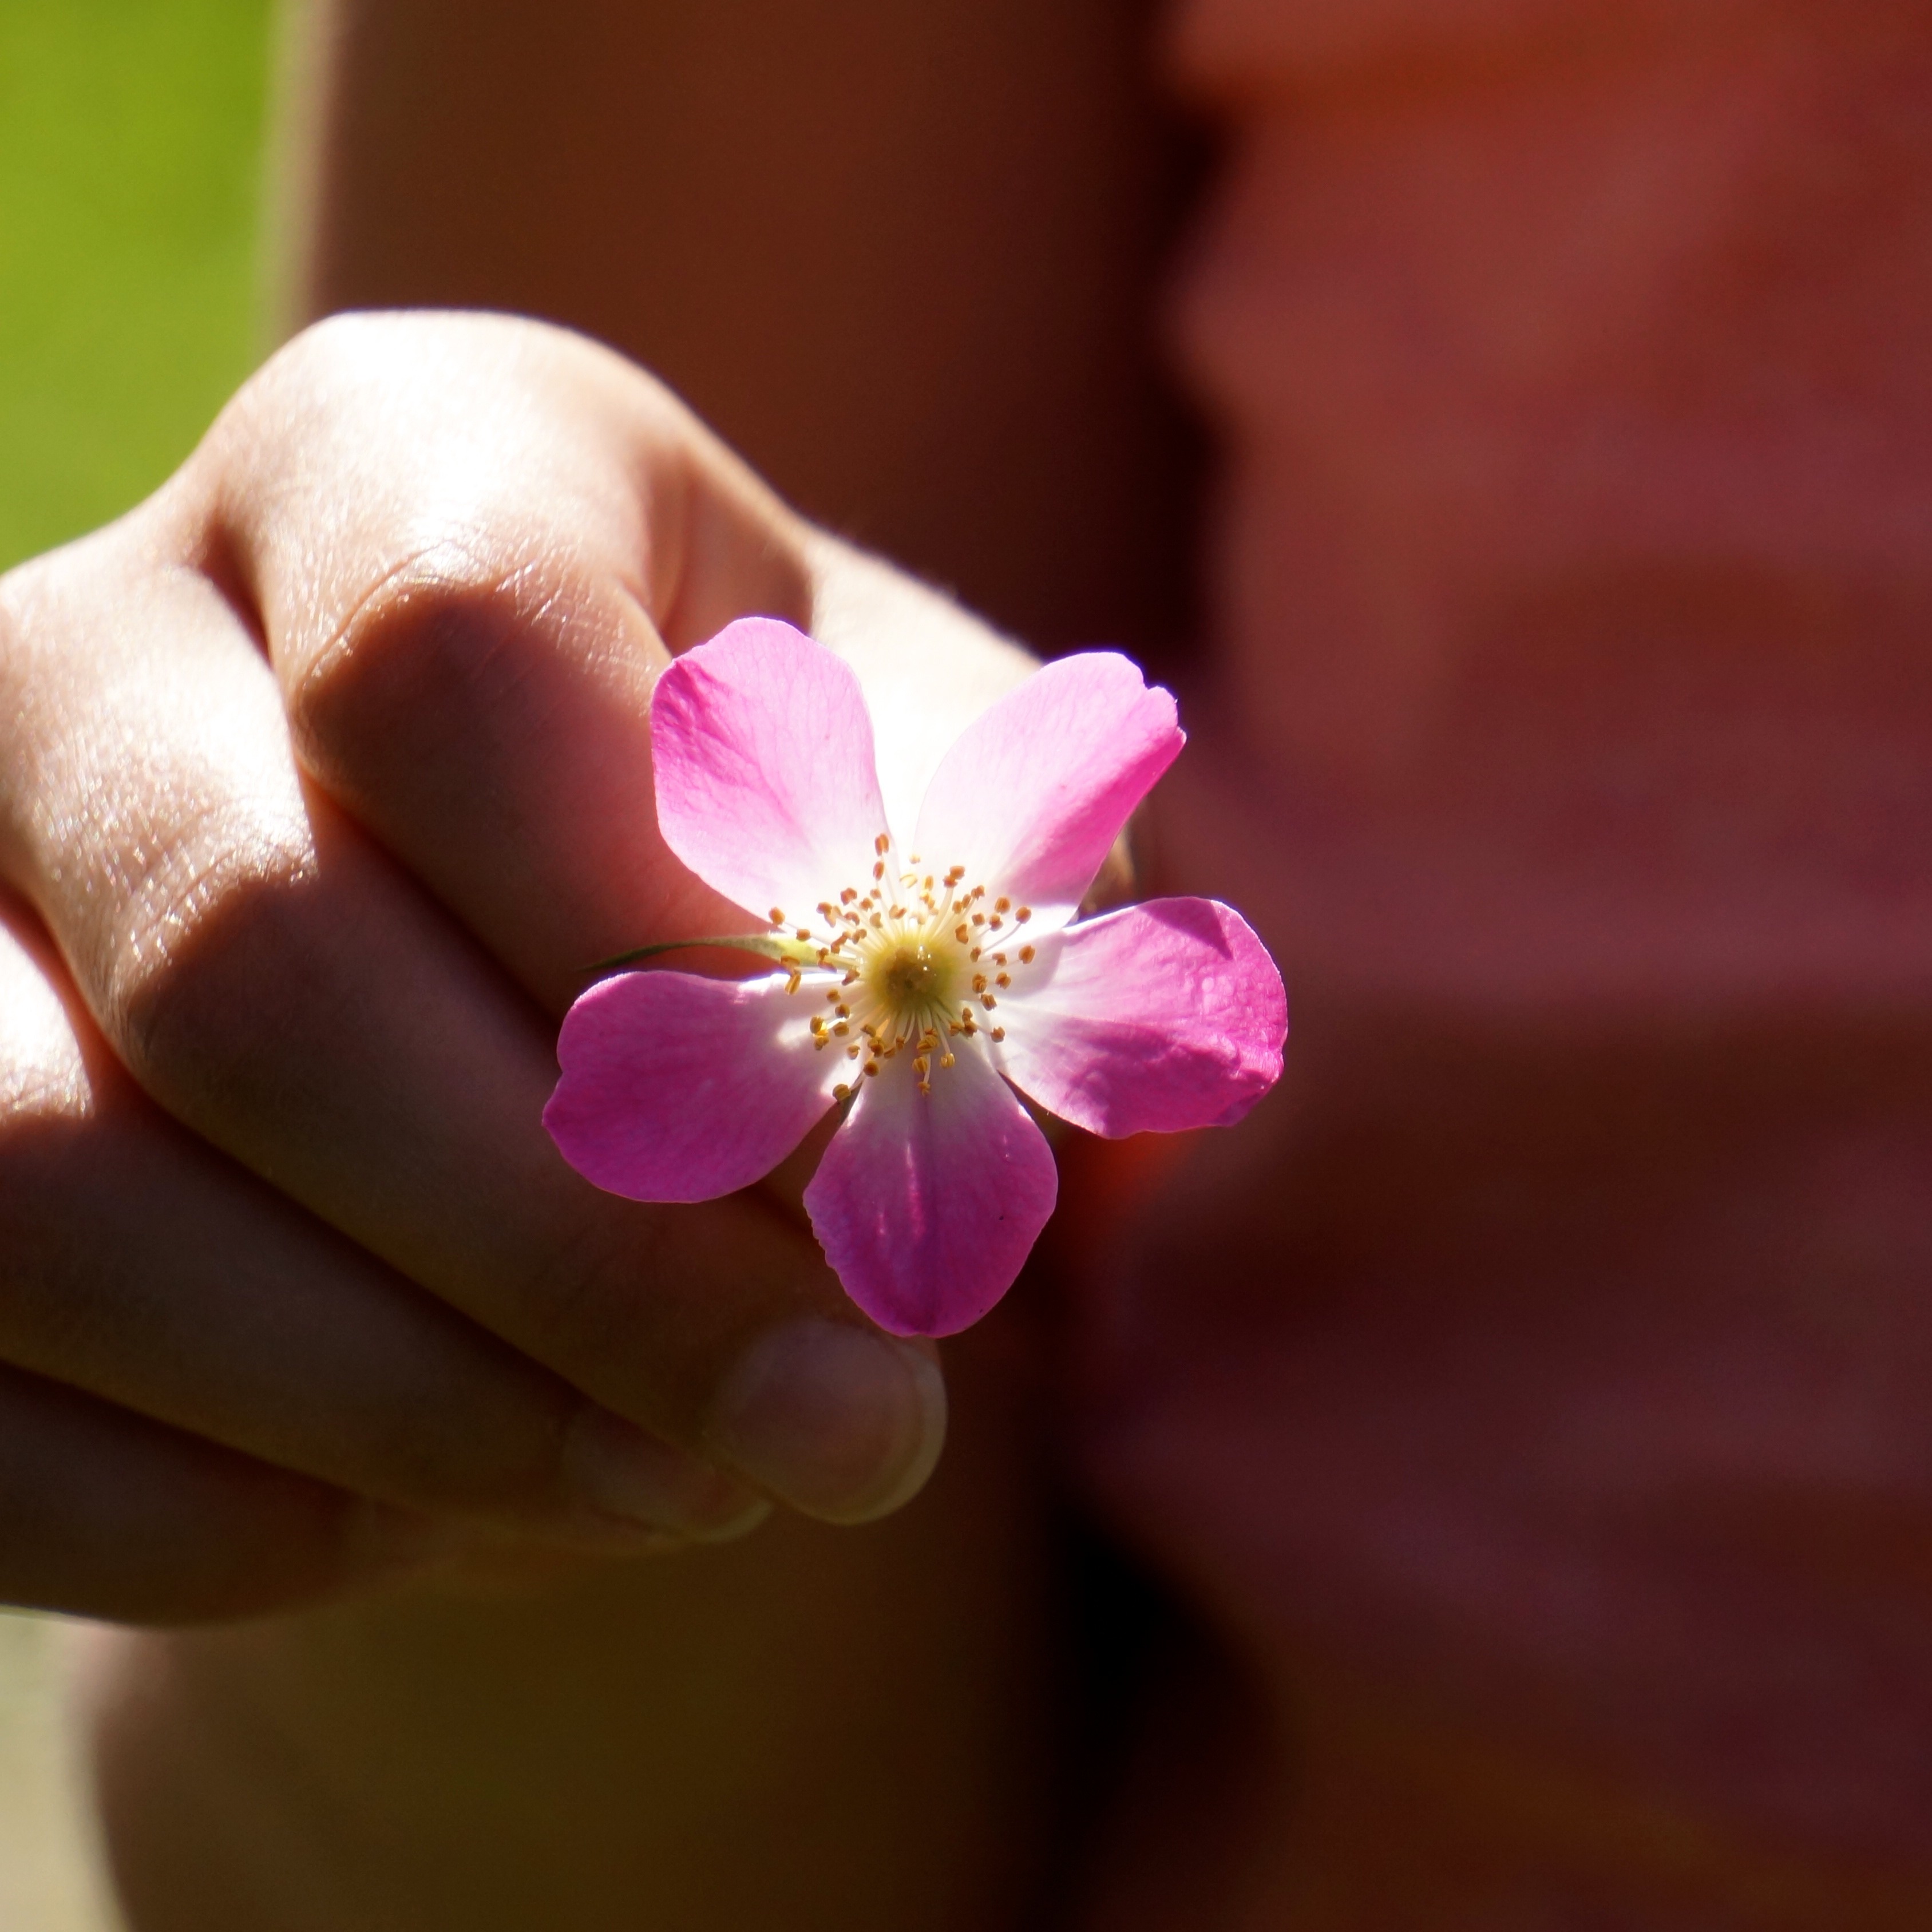
hand, blossom, plant, photography, flower, petal, show, pink, flora, friend, close up, give, macro photography, flowering plant, land plant, reach out, a flower for you